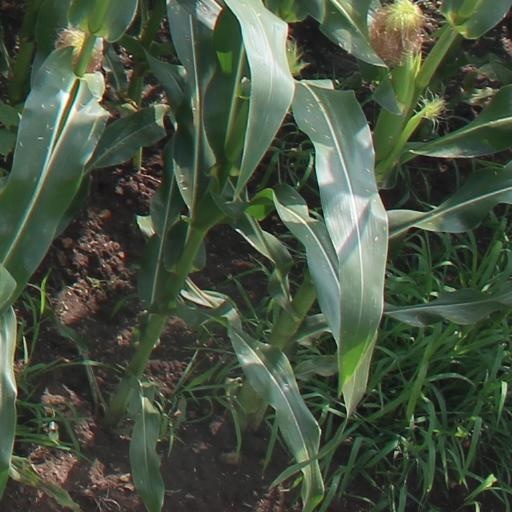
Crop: maize; corn